Jim Lipinski

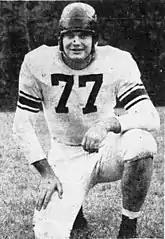
Jim Lipinski, 1951

James Victor Lipinski Sr. (February 25, 1926 – May 28, 2011) was an American football tackle and defensive tackle.